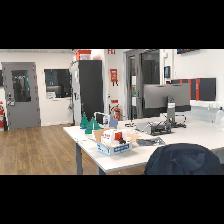
Label: NonHuman